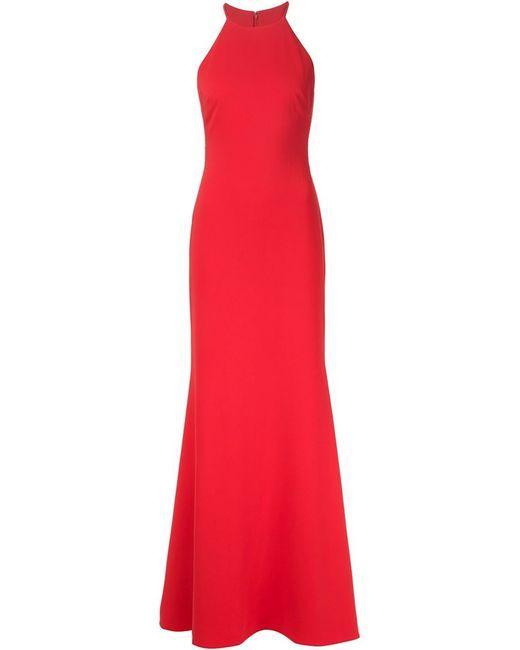
rotes formales langes ärmelloses Abendkleid